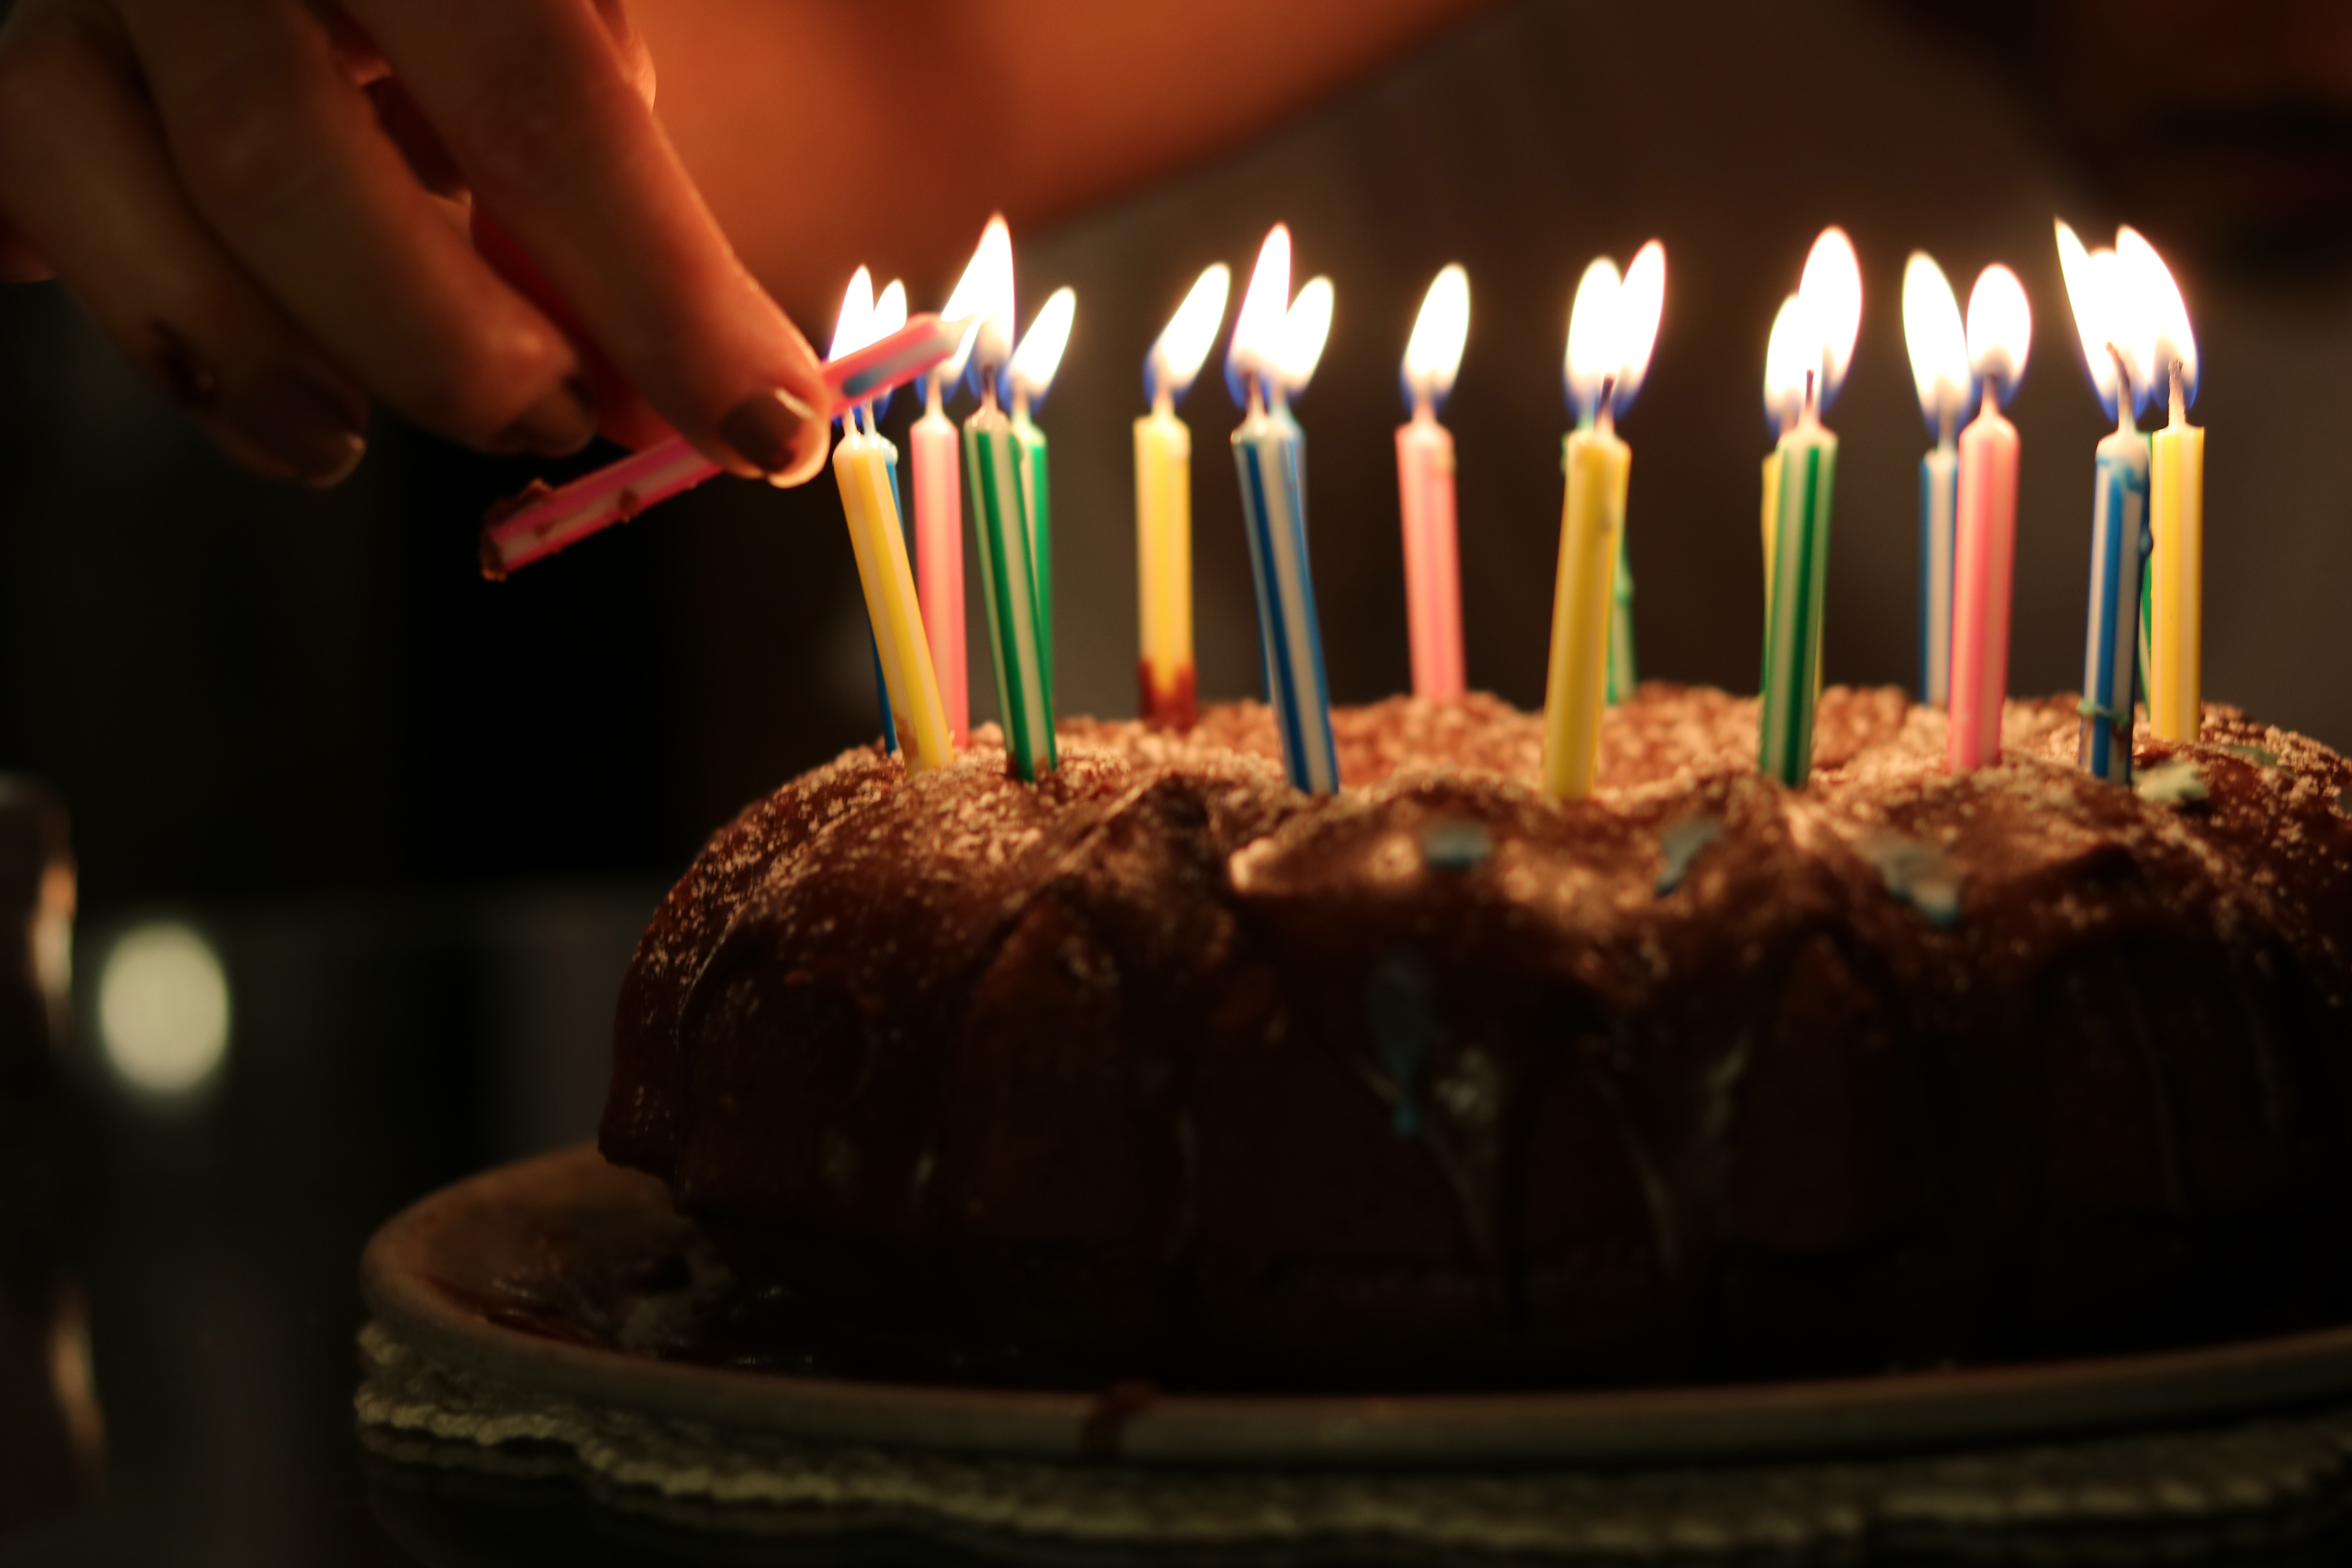
cake, candle, birthday cake, lighting, food, sweetness, chocolate cake, dessert, birthday, baked goods, flame, baking, icing, cuisine, birthday candle, chocolate, cake decorating, event, german chocolate cake, dish, pasteles